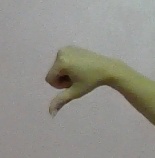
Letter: waw